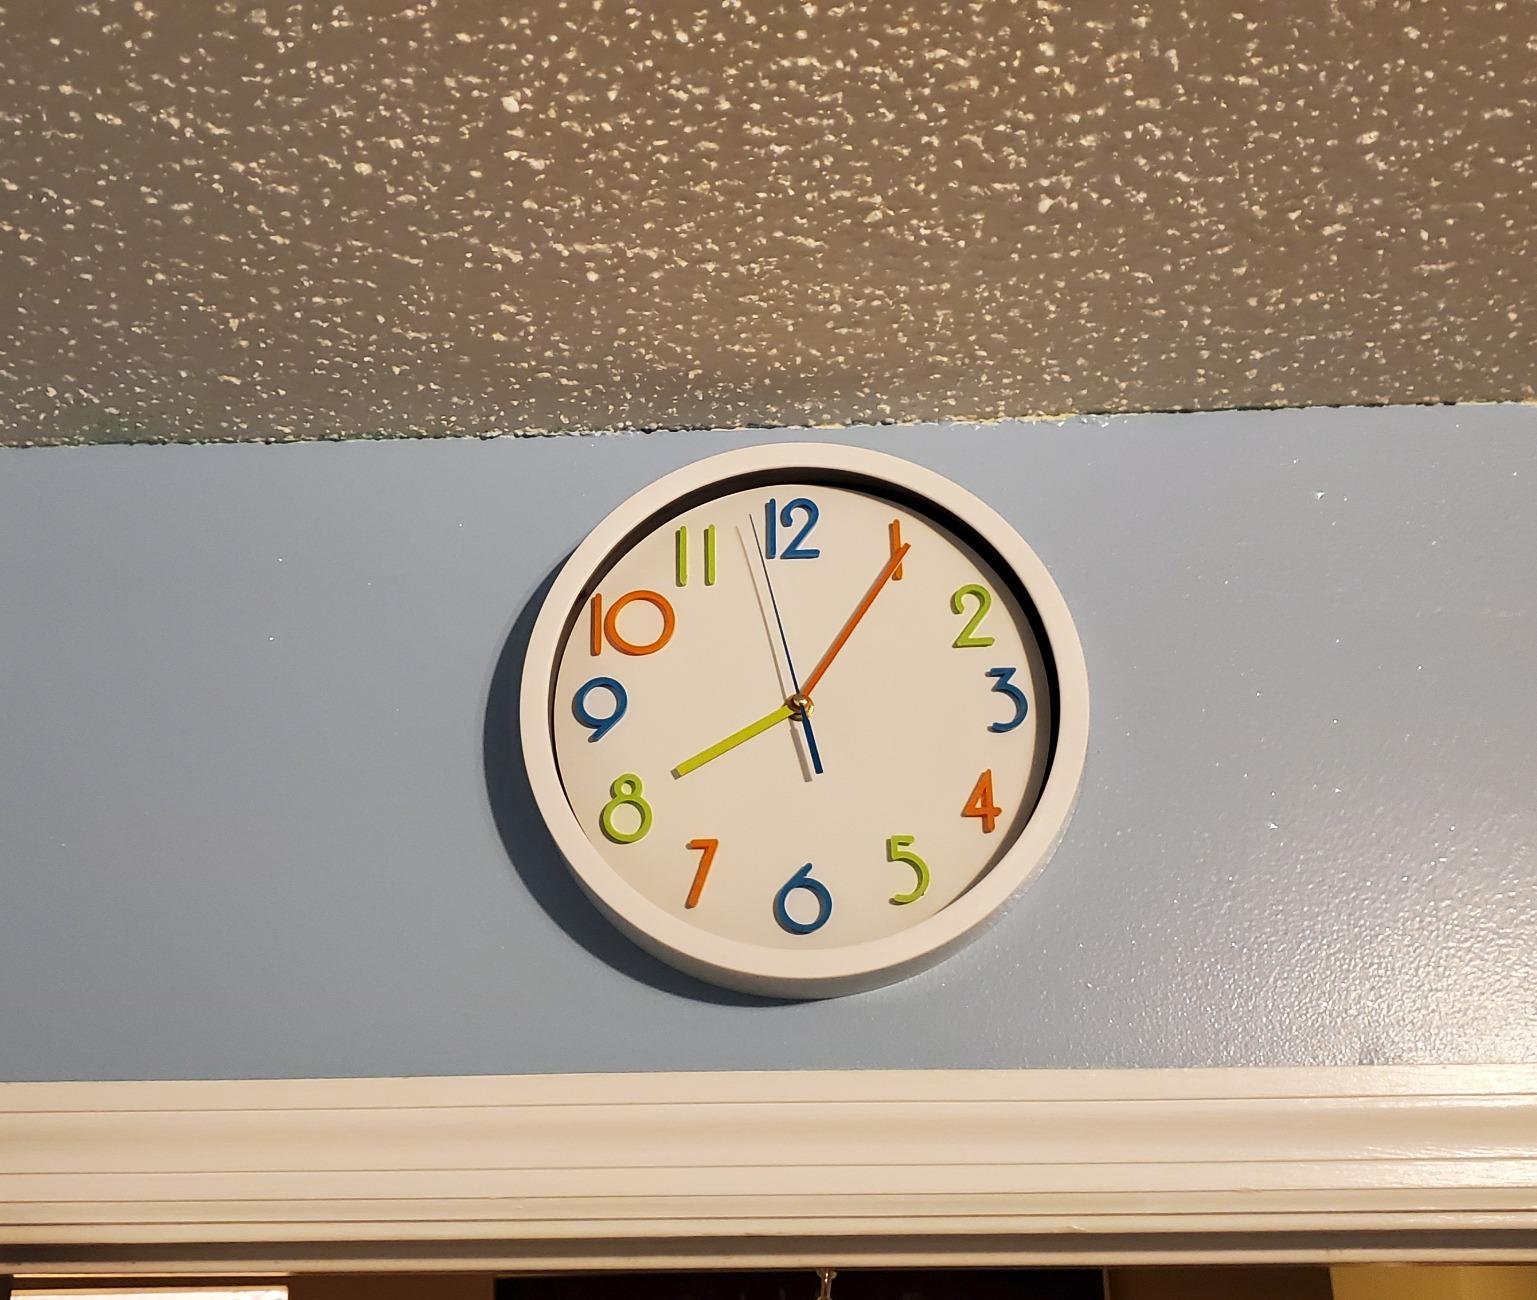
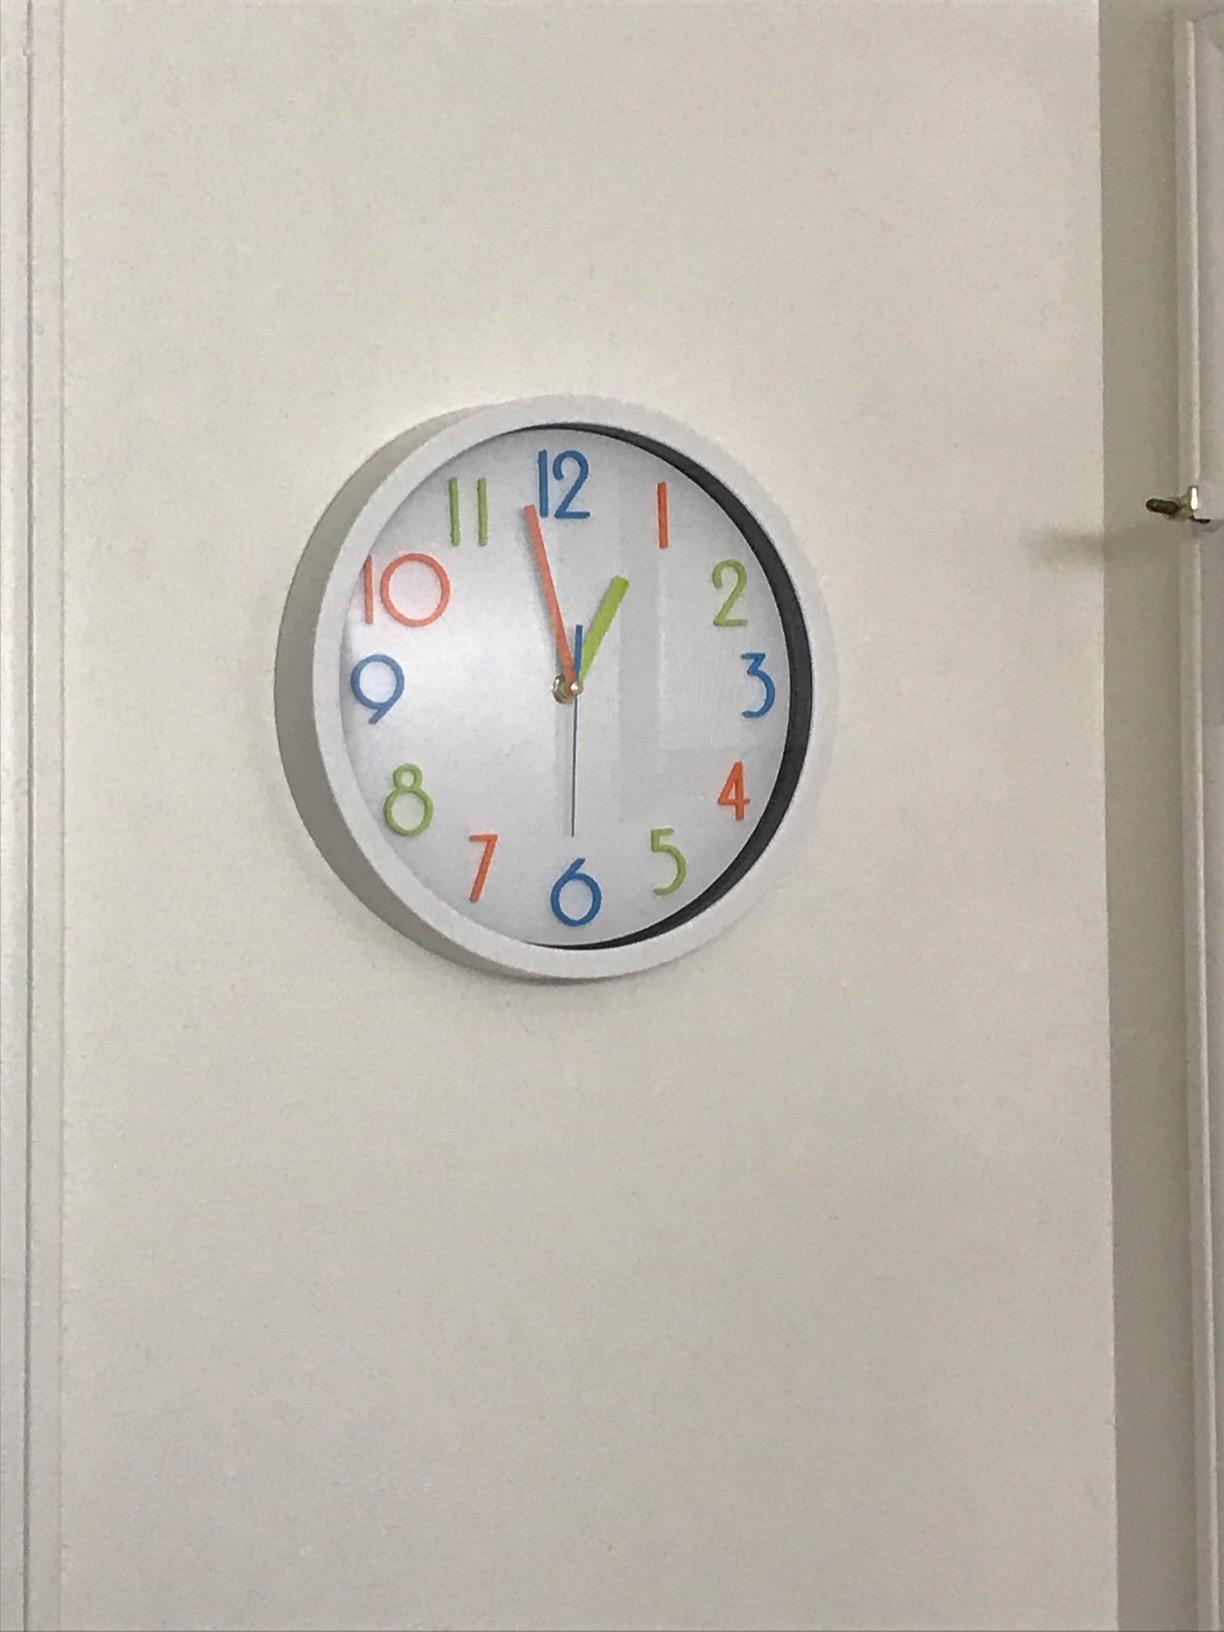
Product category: clock
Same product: yes